Henri Mouhot

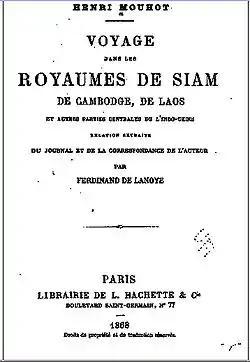

From his base in Bangkok in 1858, Mouhot made four journeys into the interior of Siam, Cambodia and Laos. Over a period of three years before he died, he endured extreme hardships and fended off wild animals, to explore some previously uncharted jungle territory.